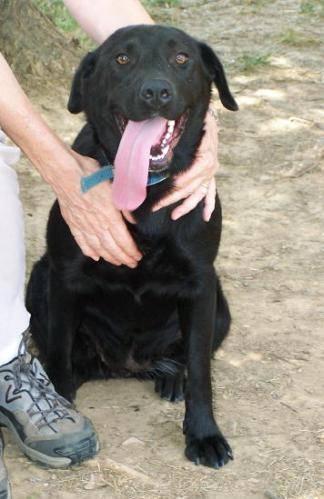
dog